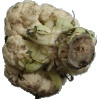
Label: Cauliflower 1